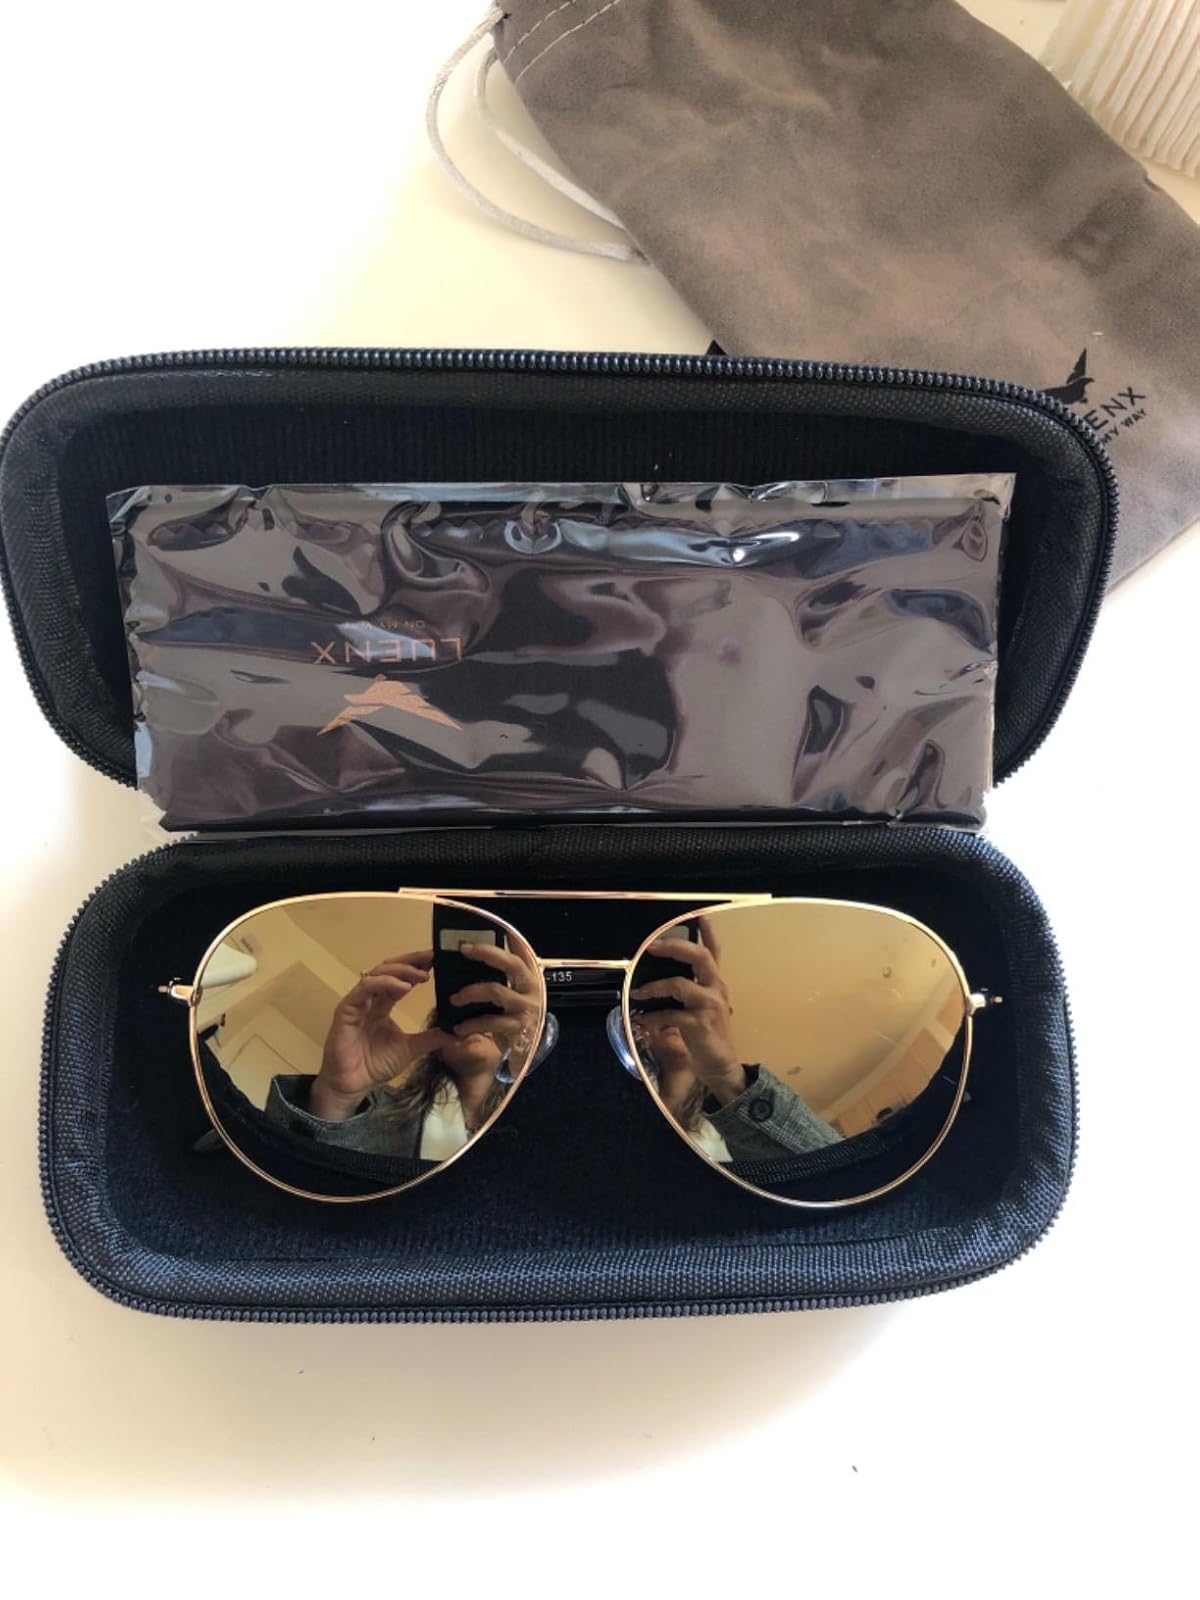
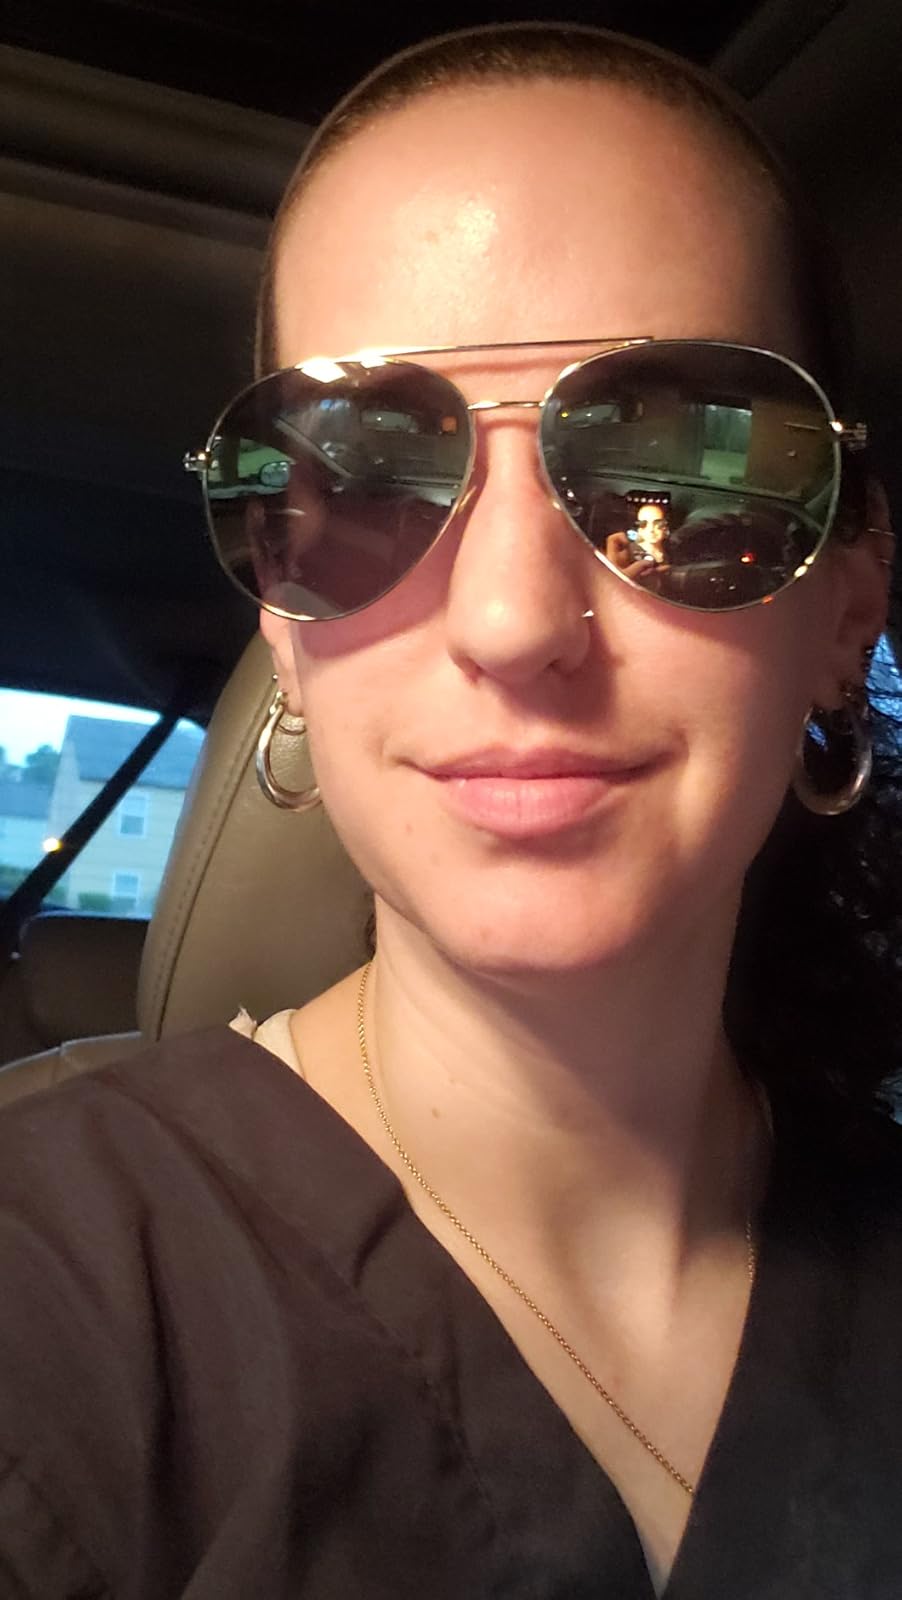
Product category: accessories_sunglasses
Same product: yes